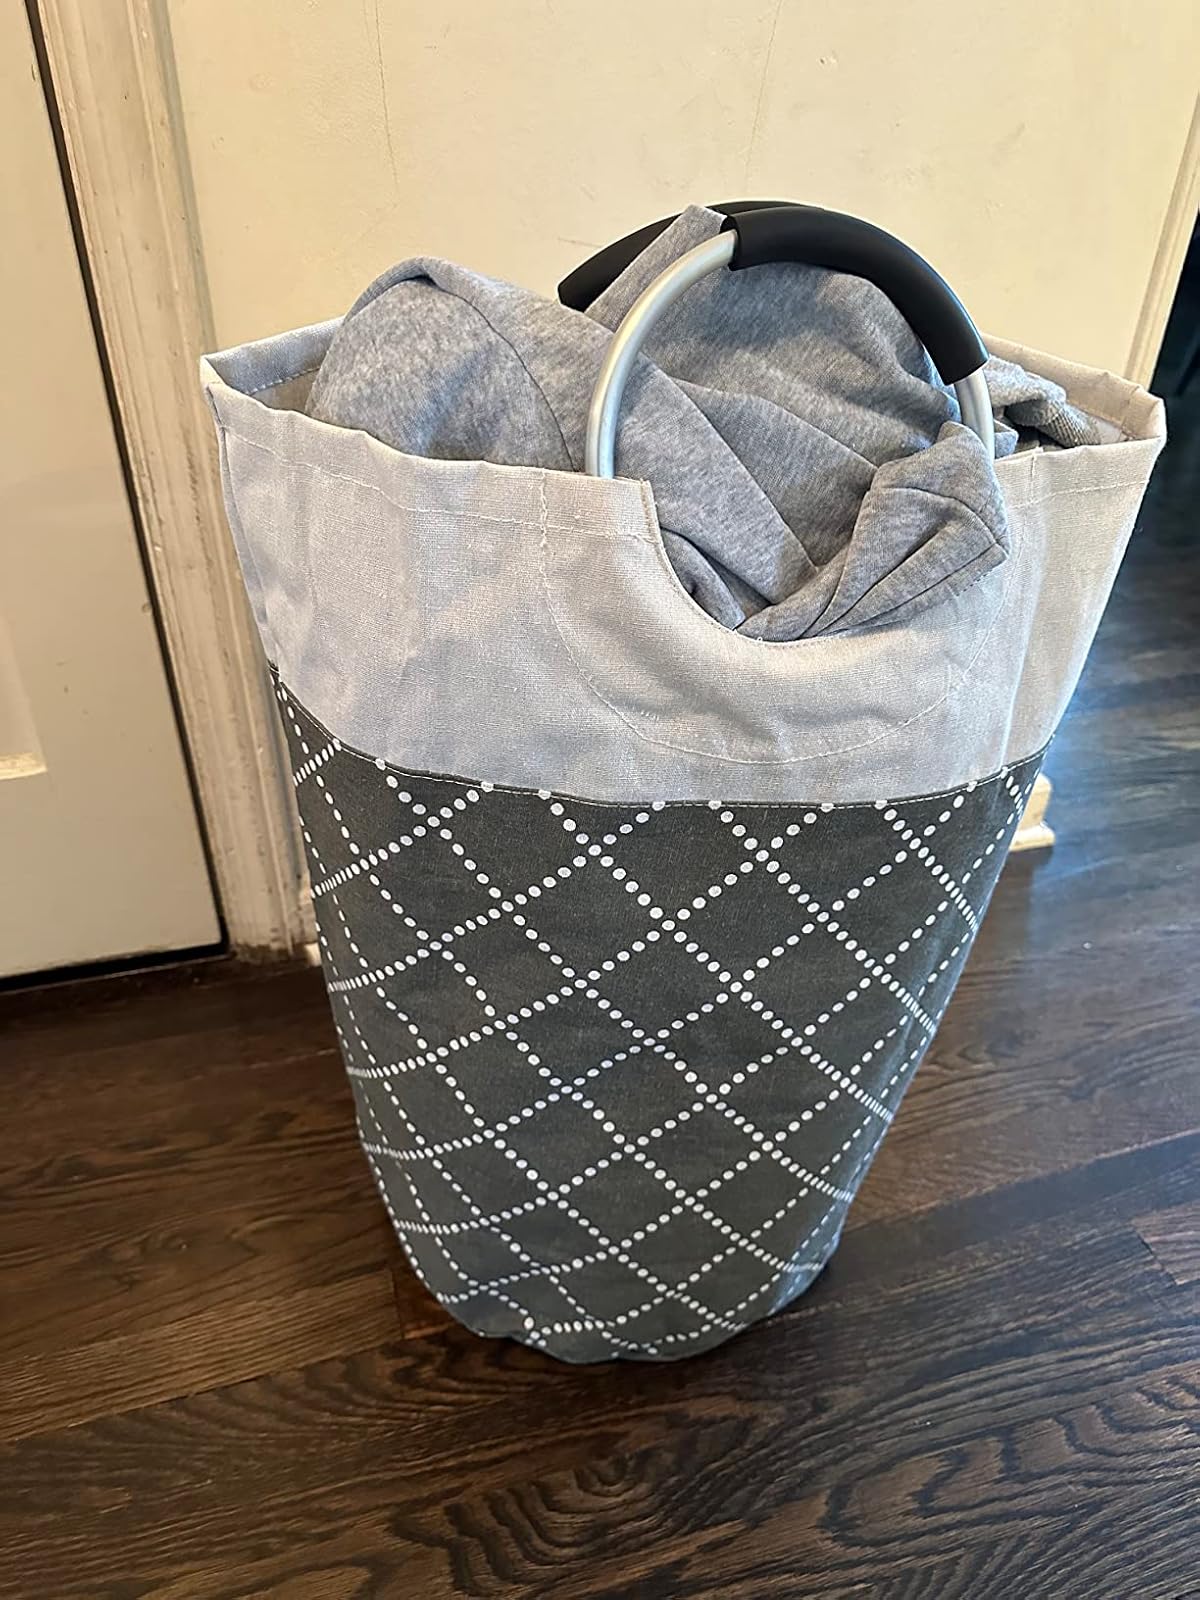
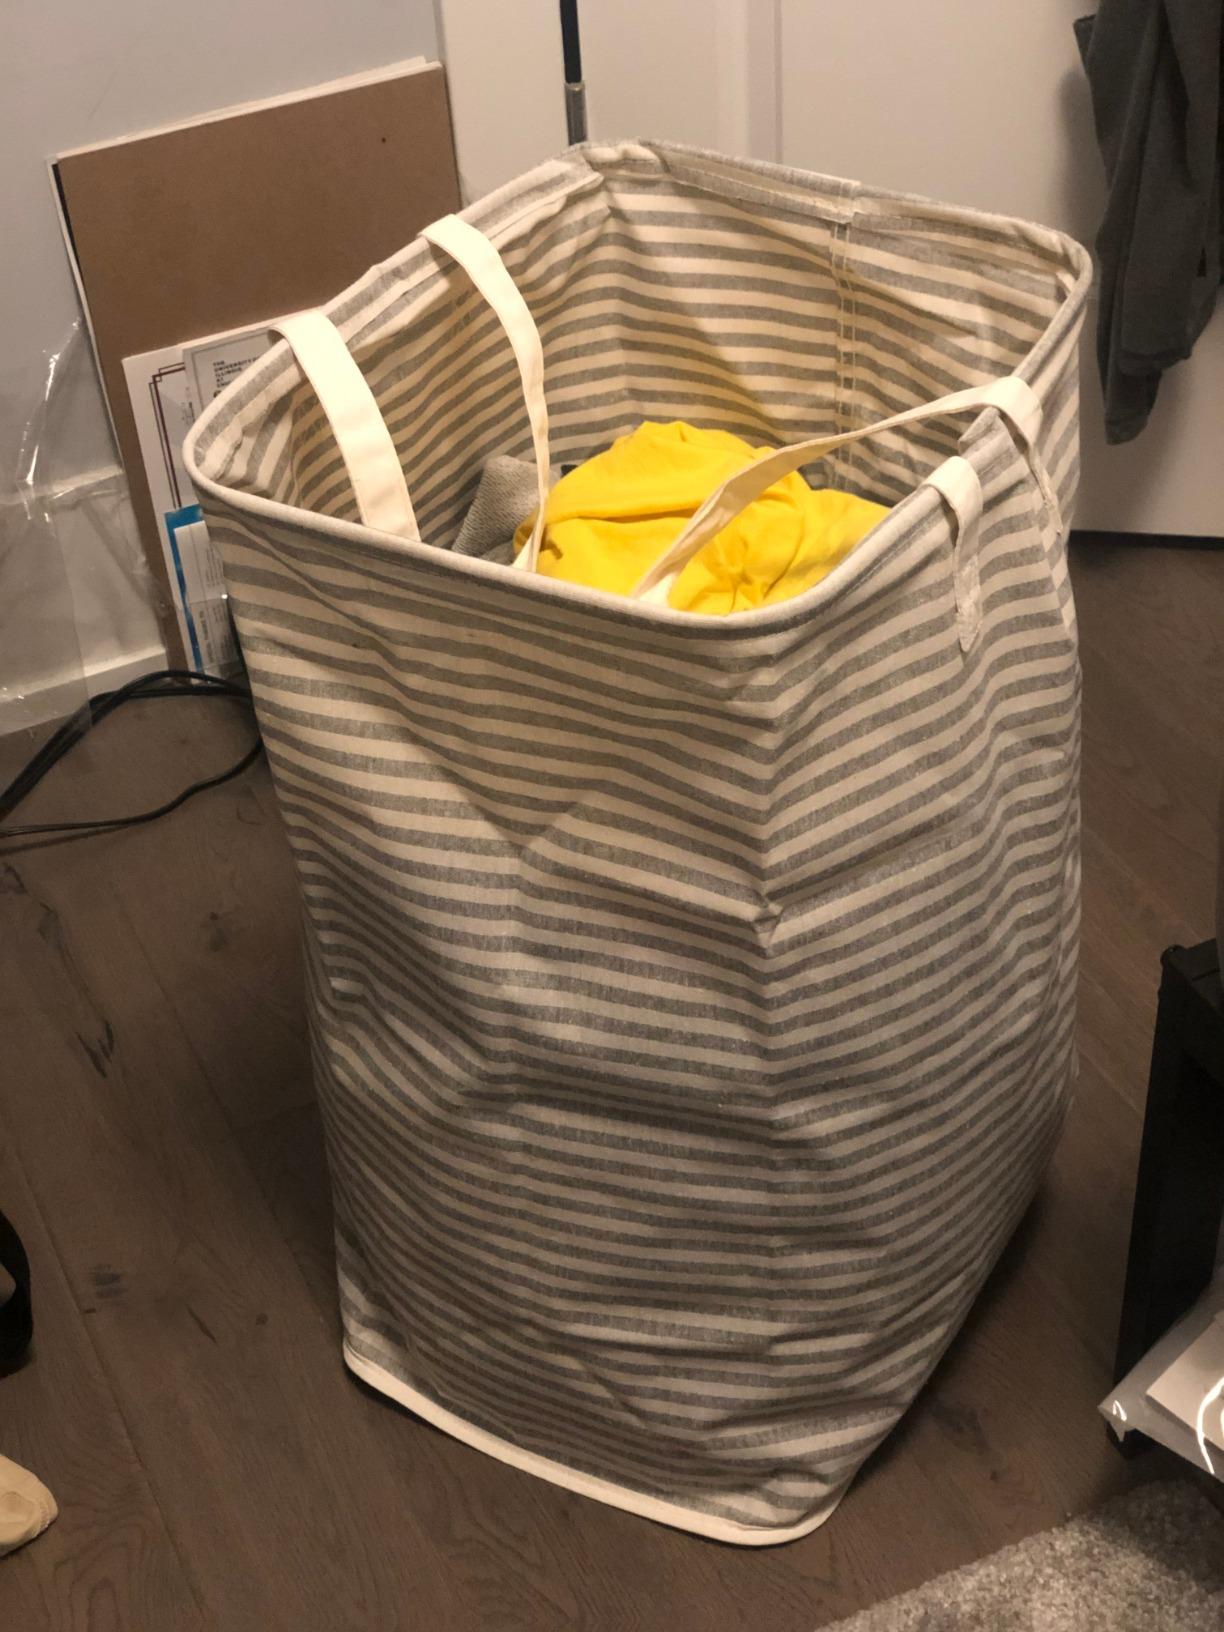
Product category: items_hamper
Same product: no